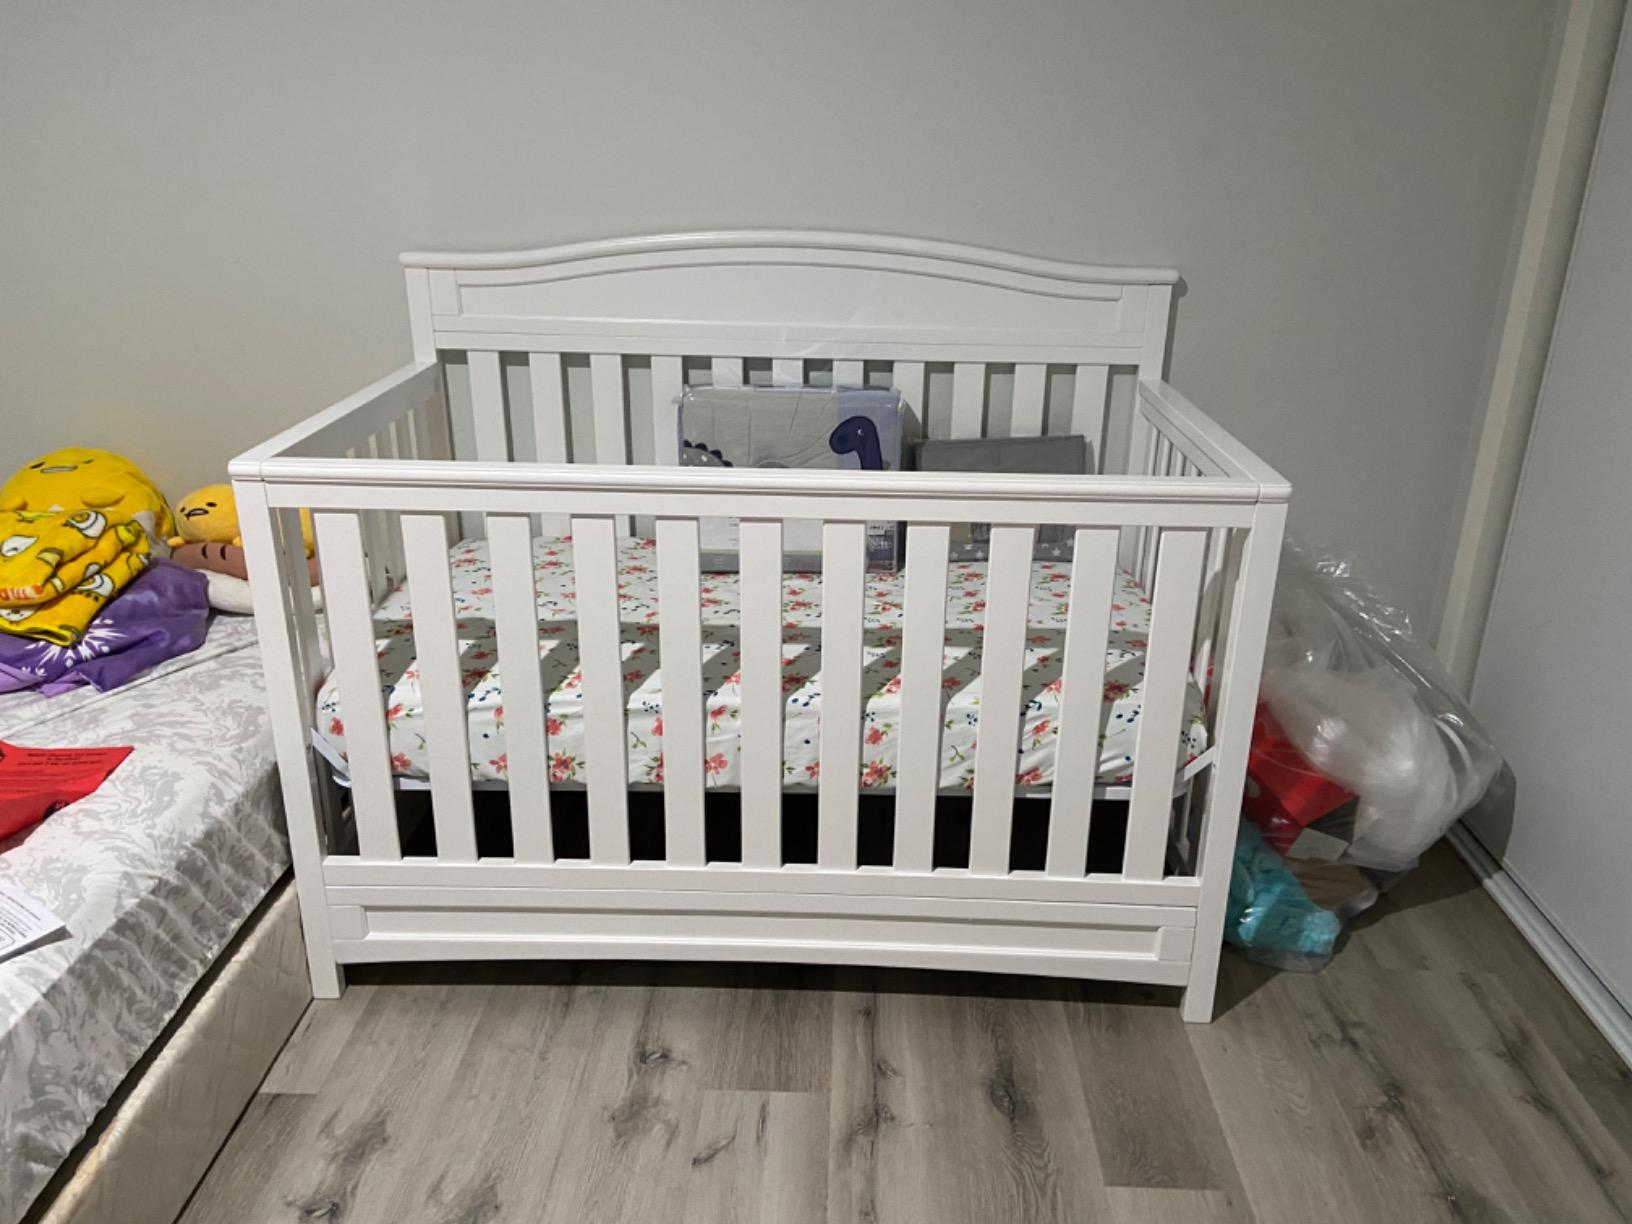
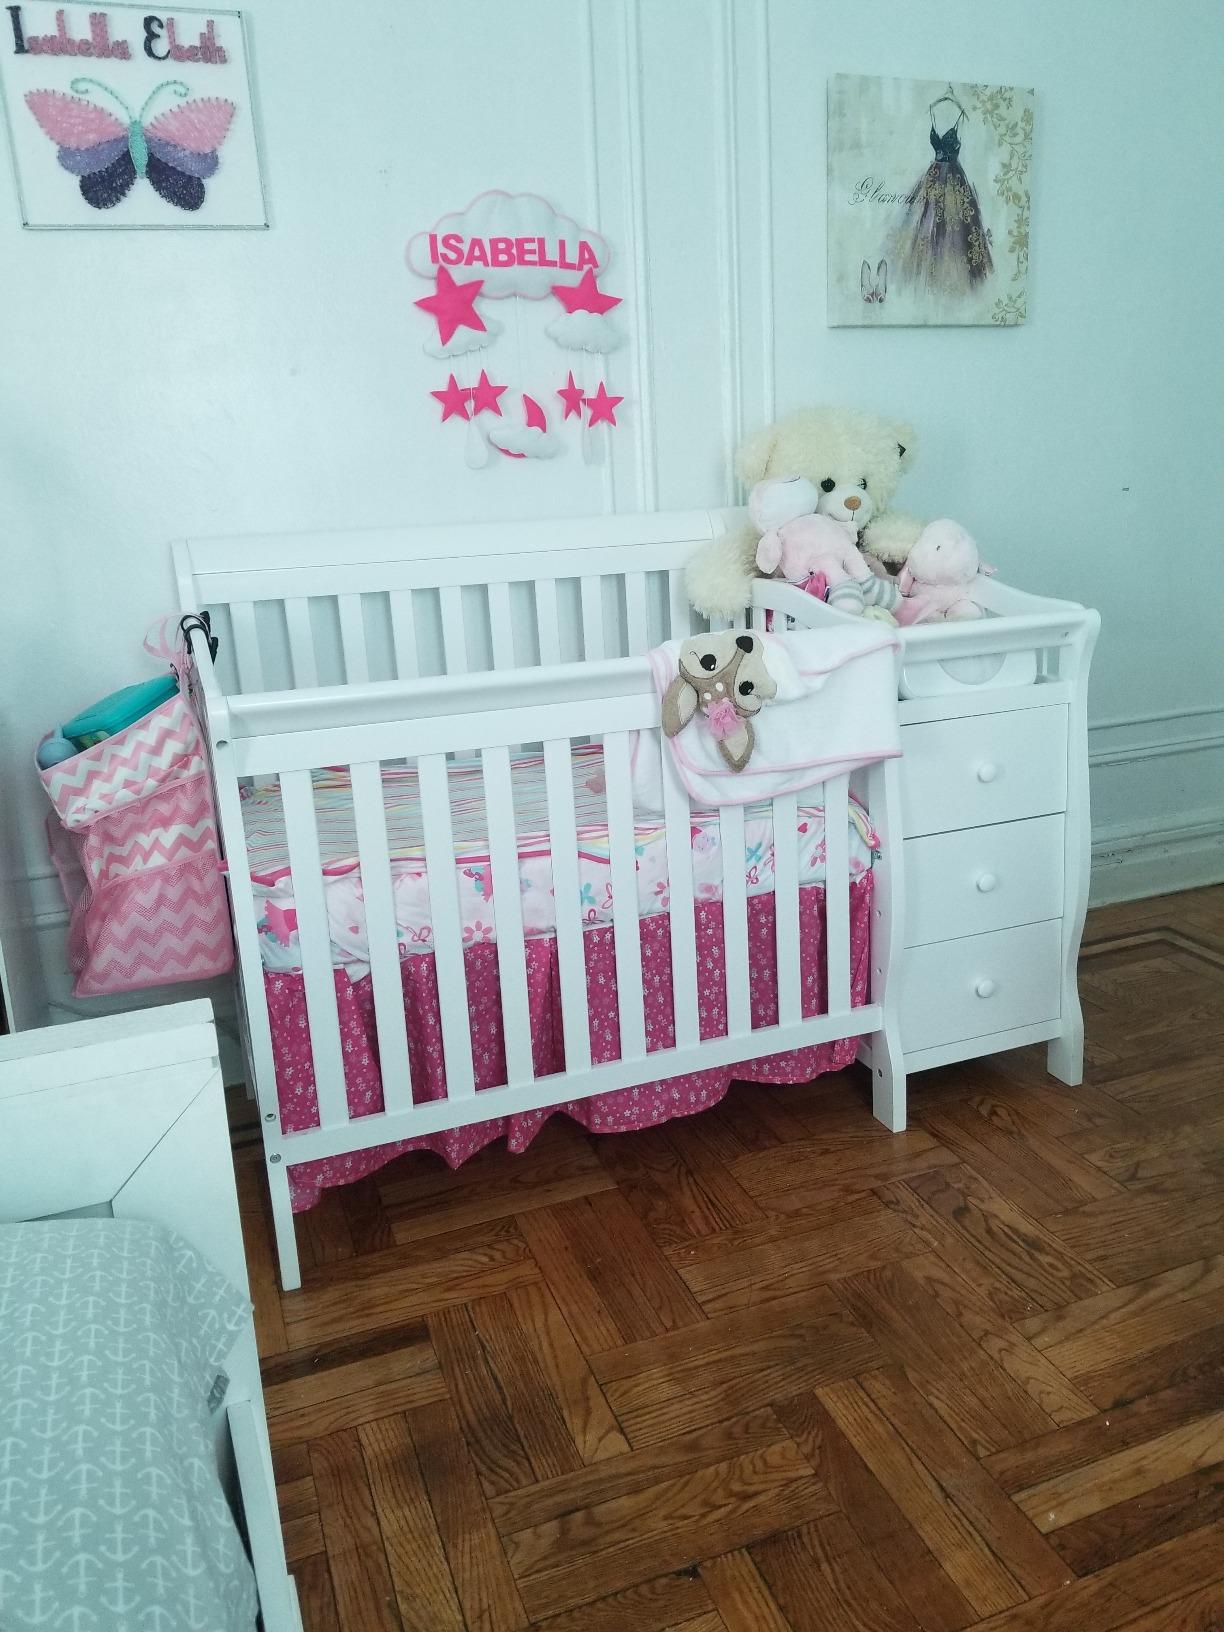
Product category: products_crib
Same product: no